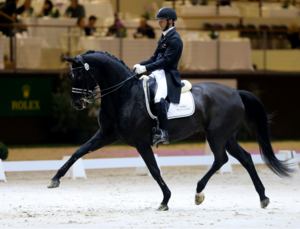
Marc Boblet, né le 1ᵉʳ septembre 1971 à Marseille, est un cavalier français de dressage.